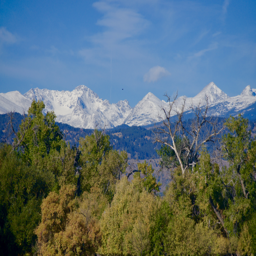
snow on the back range